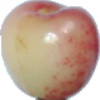
Label: cherry_rainier